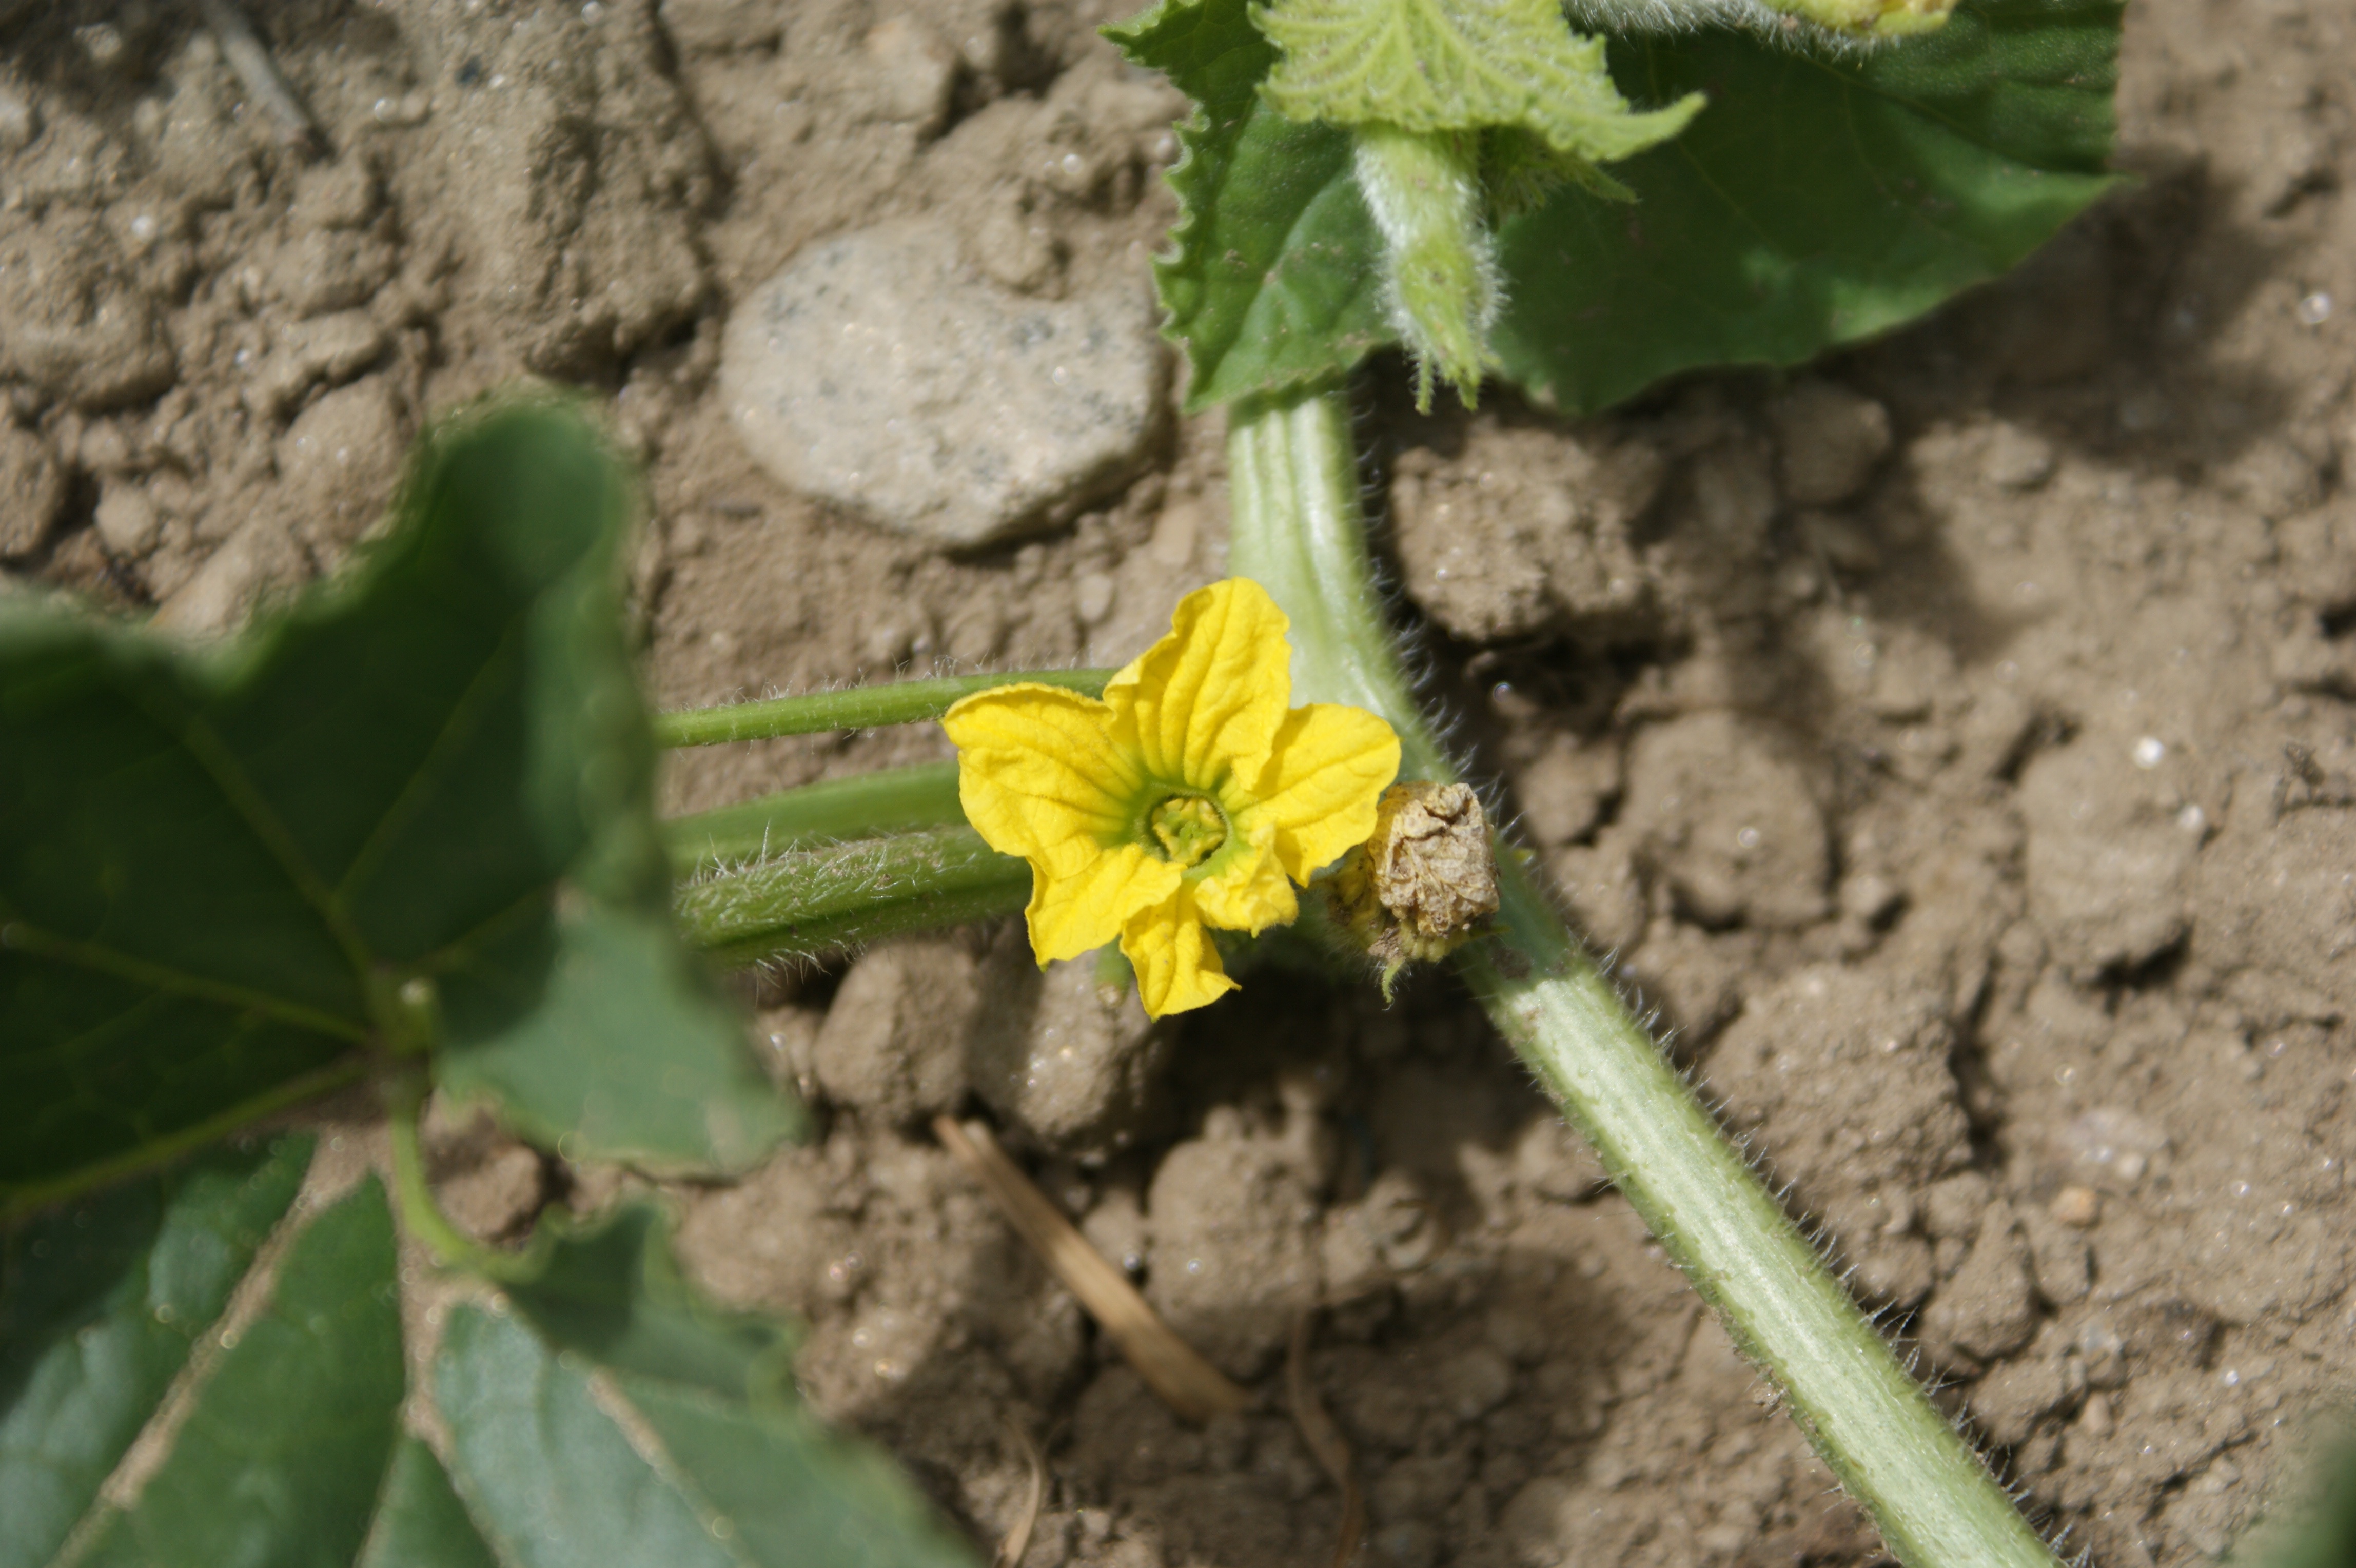
plant, leaf, flower, food, green, produce, vegetable, soil, botany, flora, fauna, wildflower, flowering plant, annual plant, plant stem, land plant, melon flower